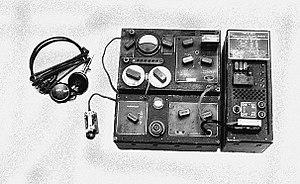
Kofferset 3 MK II pour la diffusion de messages entre la résistance et Londres pendant la Seconde Guerre mondiale. Le kofferset 3 MK II a le choix entre quatre ou cinq longueurs d'onde controlées pour cristaux pour la bande des 40 mètres et la bande des 80 mètres
La bande 3,5 MHz désignée aussi par sa longueur d'onde : 80 mètres, est une bande du service radioamateur destinée à établir des radiocommunications de loisir. Cette bande est utilisable pour le trafic radio régional et national. Cette bande est utilisable pour les radiocommunications continentales lorsqu’il fait nuit entre le lieu d’émission et de réception.
La bande 7 MHz désignée aussi par sa longueur d'onde, 40 mètres, est une bande du service radioamateur destinée à établir des radiocommunications de loisir. Cette bande est utilisable de jour pour le trafic radio régional et national. Cette bande est utilisable pour les radiocommunications intercontinentales et continentales lorsqu’il fait nuit entre le lieu d’émission et de réception.